Drag panic

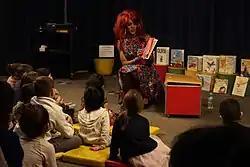
Barbada de Barbades reading books to children at the in 2018.

Drag panic (also called drag queen panic or anti-drag hysteria) is a moral panic that stems from the belief that exposure to drag, especially for minors, can be harmful, due to its perceived sexual nature. Drag panic has motivated protests and attacks against the LGBTQ+ community by extremist groups, and often includes the belief that all-ages drag performances are attempts by the LGBTQ+ community to sexualize or recruit children.